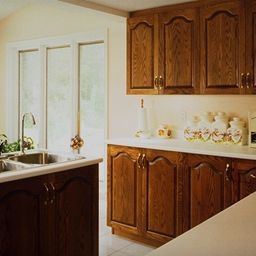
Room type: kitchen